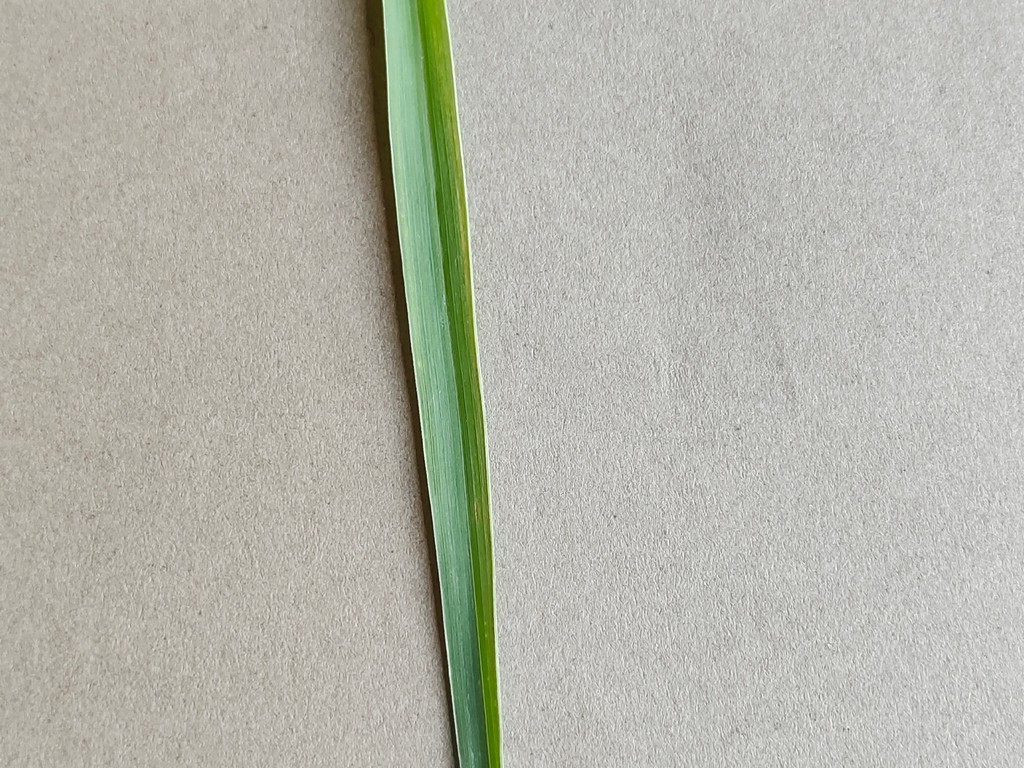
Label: Healthy